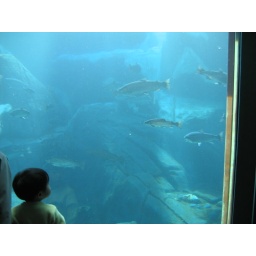
under water fish